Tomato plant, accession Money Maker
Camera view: tilt-top (135 deg); turntable rotation: 0 degrees
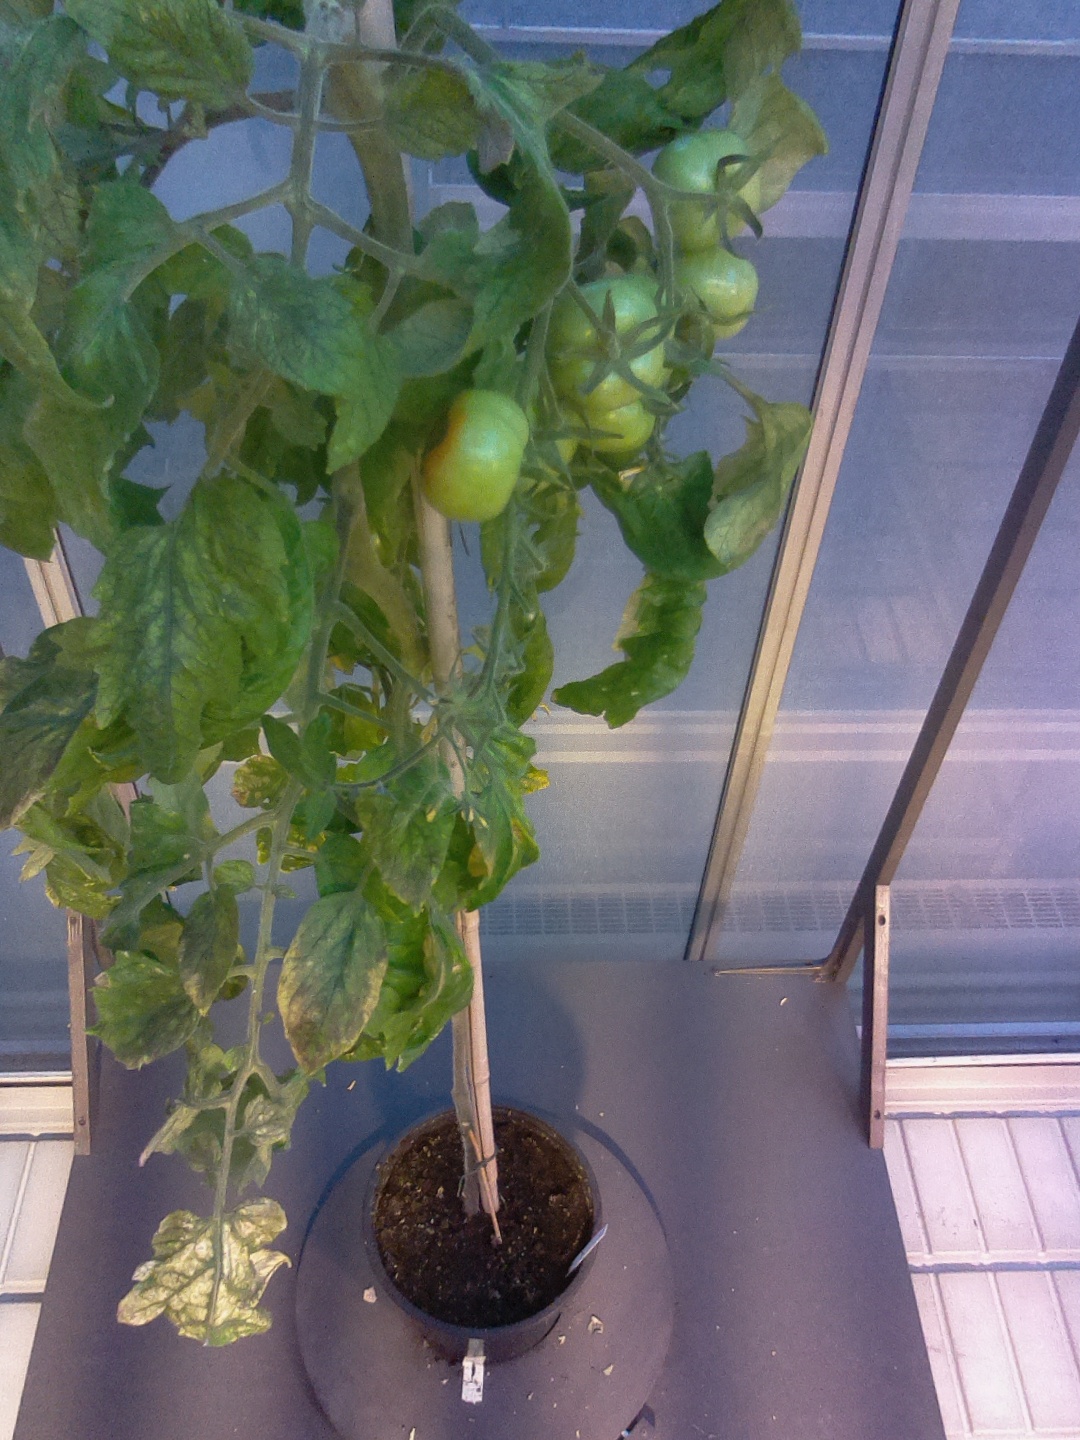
BBCH growth stage 80: fruits start showing typical ripe color (orange -> red)